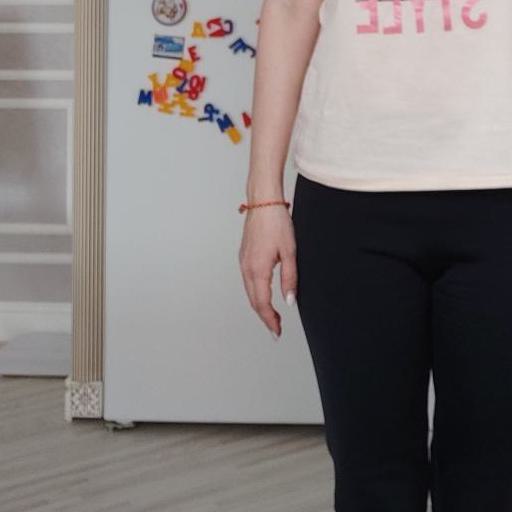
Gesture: no_gesture